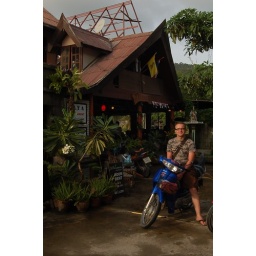
Me and a killer machine (Honda Dream) by the guest house I was staying in